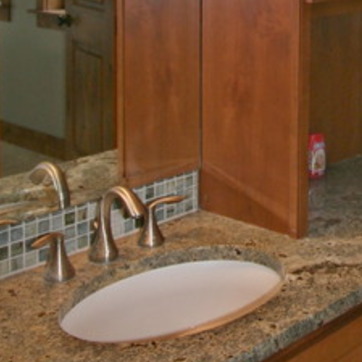
Material: tile